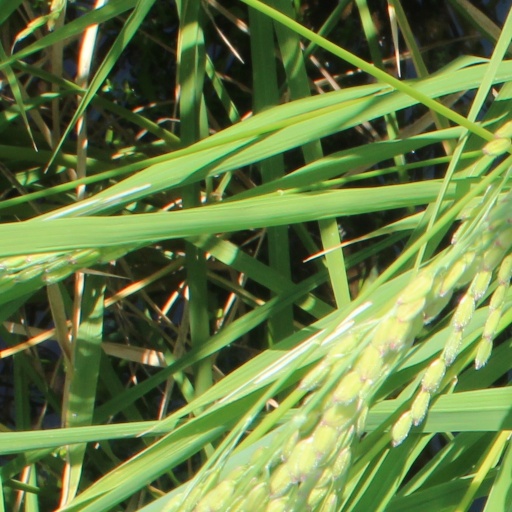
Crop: rice